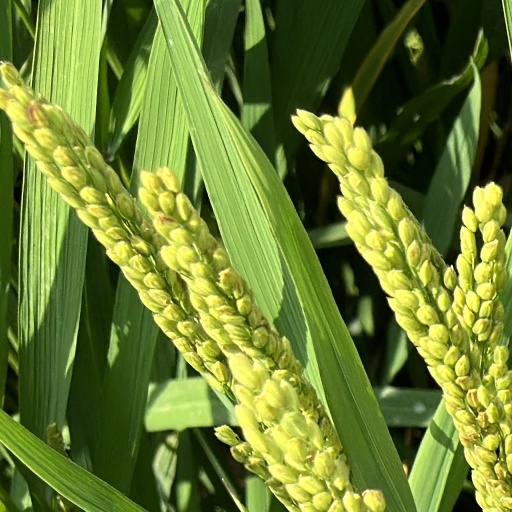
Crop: rice